Chlothar II

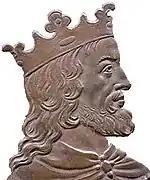
Imaginary portrait of Clothar II

Clothar died in 629 at age 45 and was buried, like his father, in the Saint Vincent Basilica of Paris, later incorporated into the church of Saint-Germain-des-Prés. His rule lasted longer than any other Merovingian king save for his grandfather, Chlothar I. Clothar's son Dagobert, who had been king of Austrasia, succeeded his father in Neustria and Burgundy. Dagobert's half-brother, Charibert, however became king of Aquitaine.